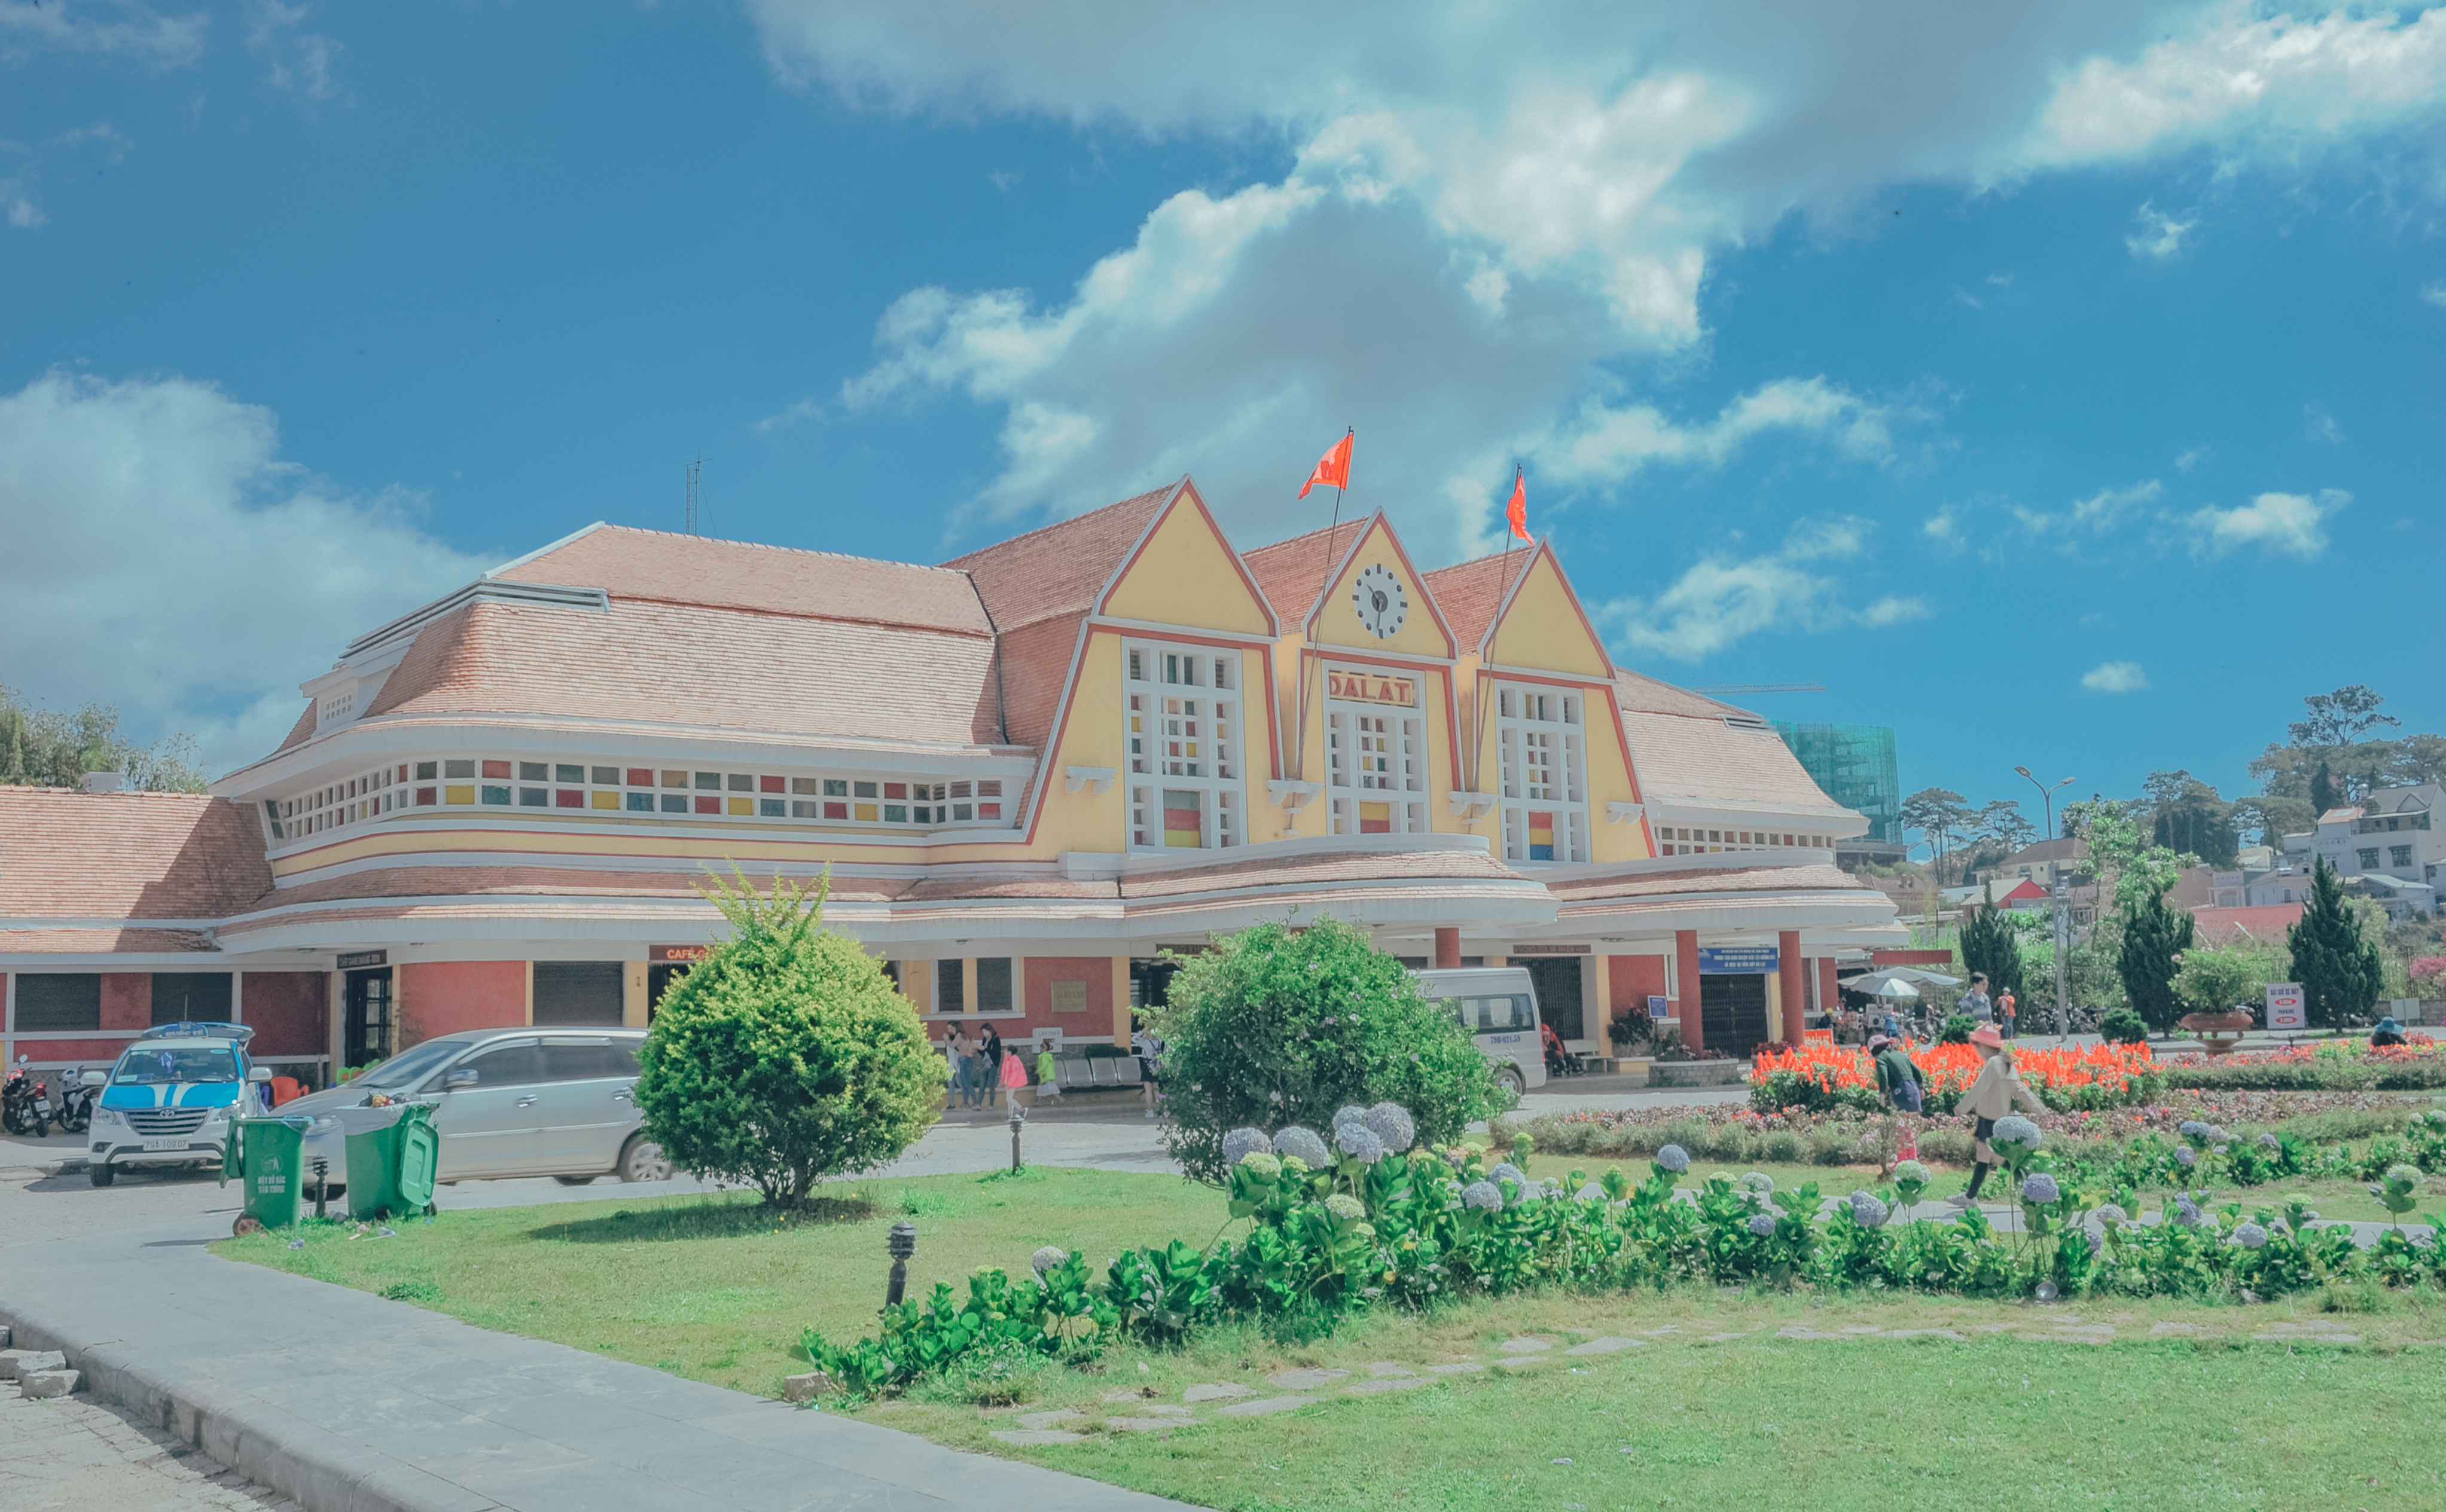
beautiful, landscape, natural, landmark, home, estate, sky, real estate, house, mansion, building, elevation, facade, city, tree